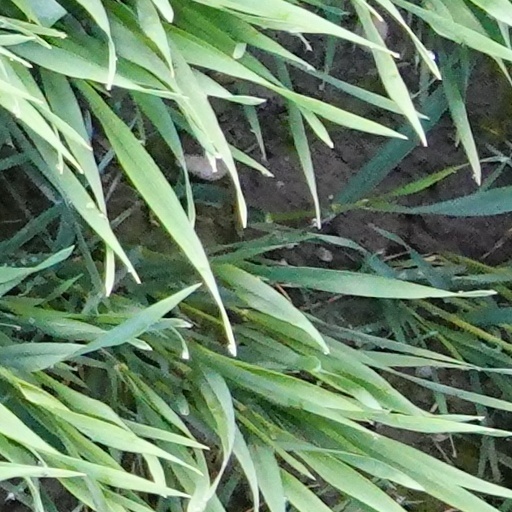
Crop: wheat